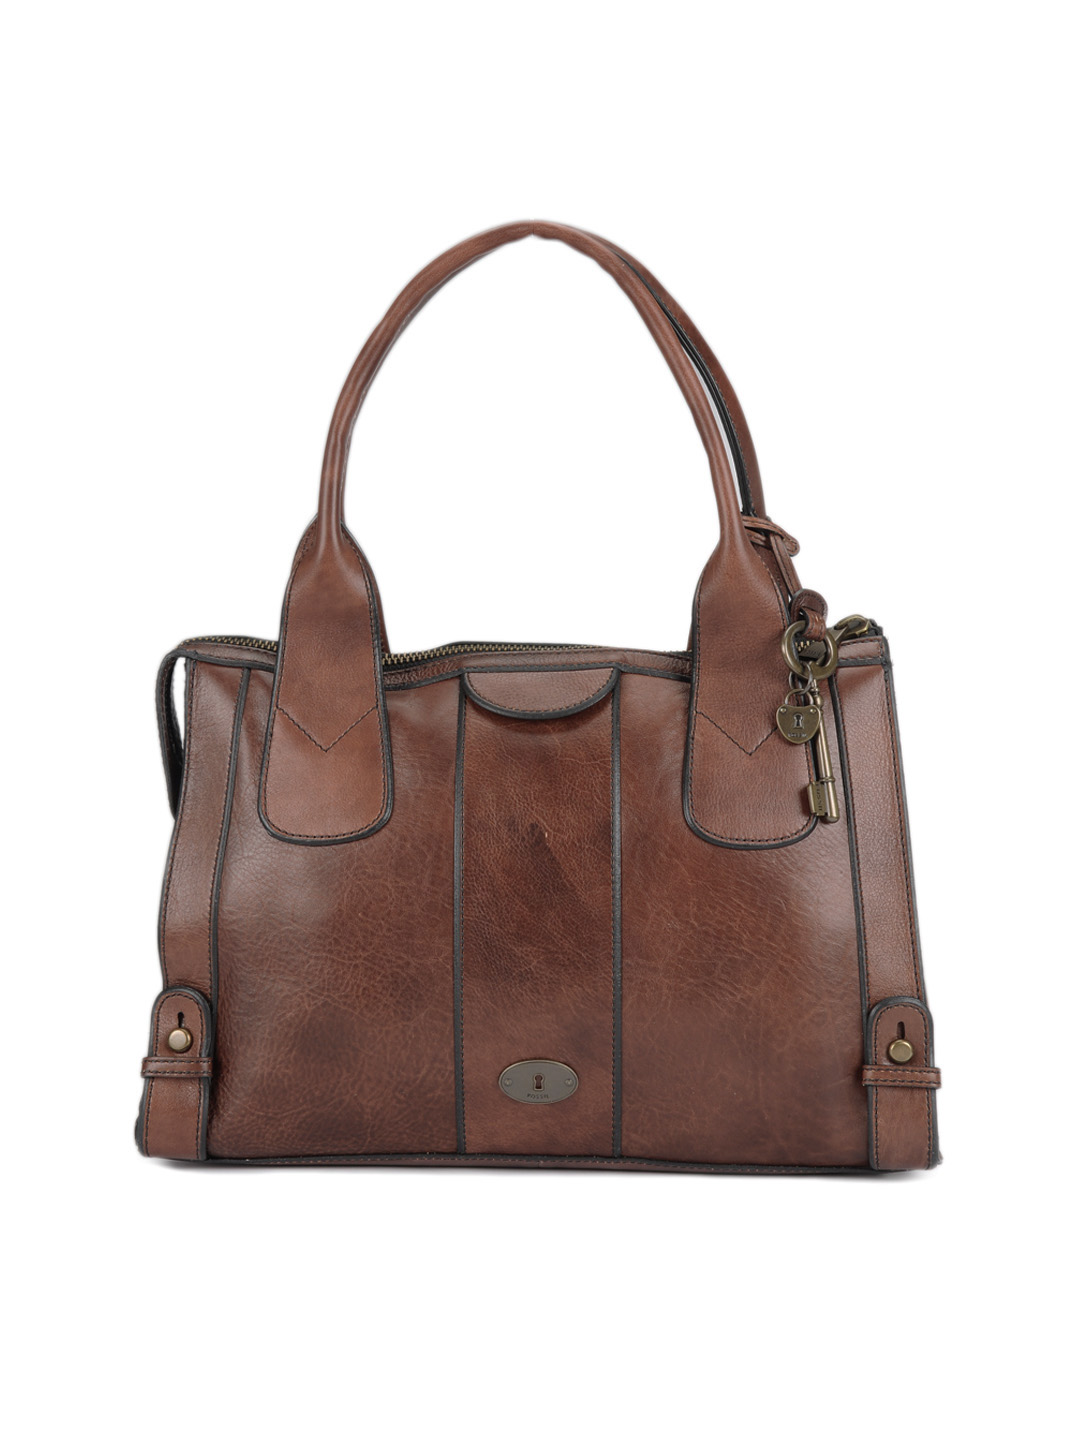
Fossil Women Brown Handbag
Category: Accessories / Bags / Handbags
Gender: Women
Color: Brown
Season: Winter 2016
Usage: Casual